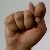
The image shows a hand gesture representing the letter 'T' in Indian Sign Language.